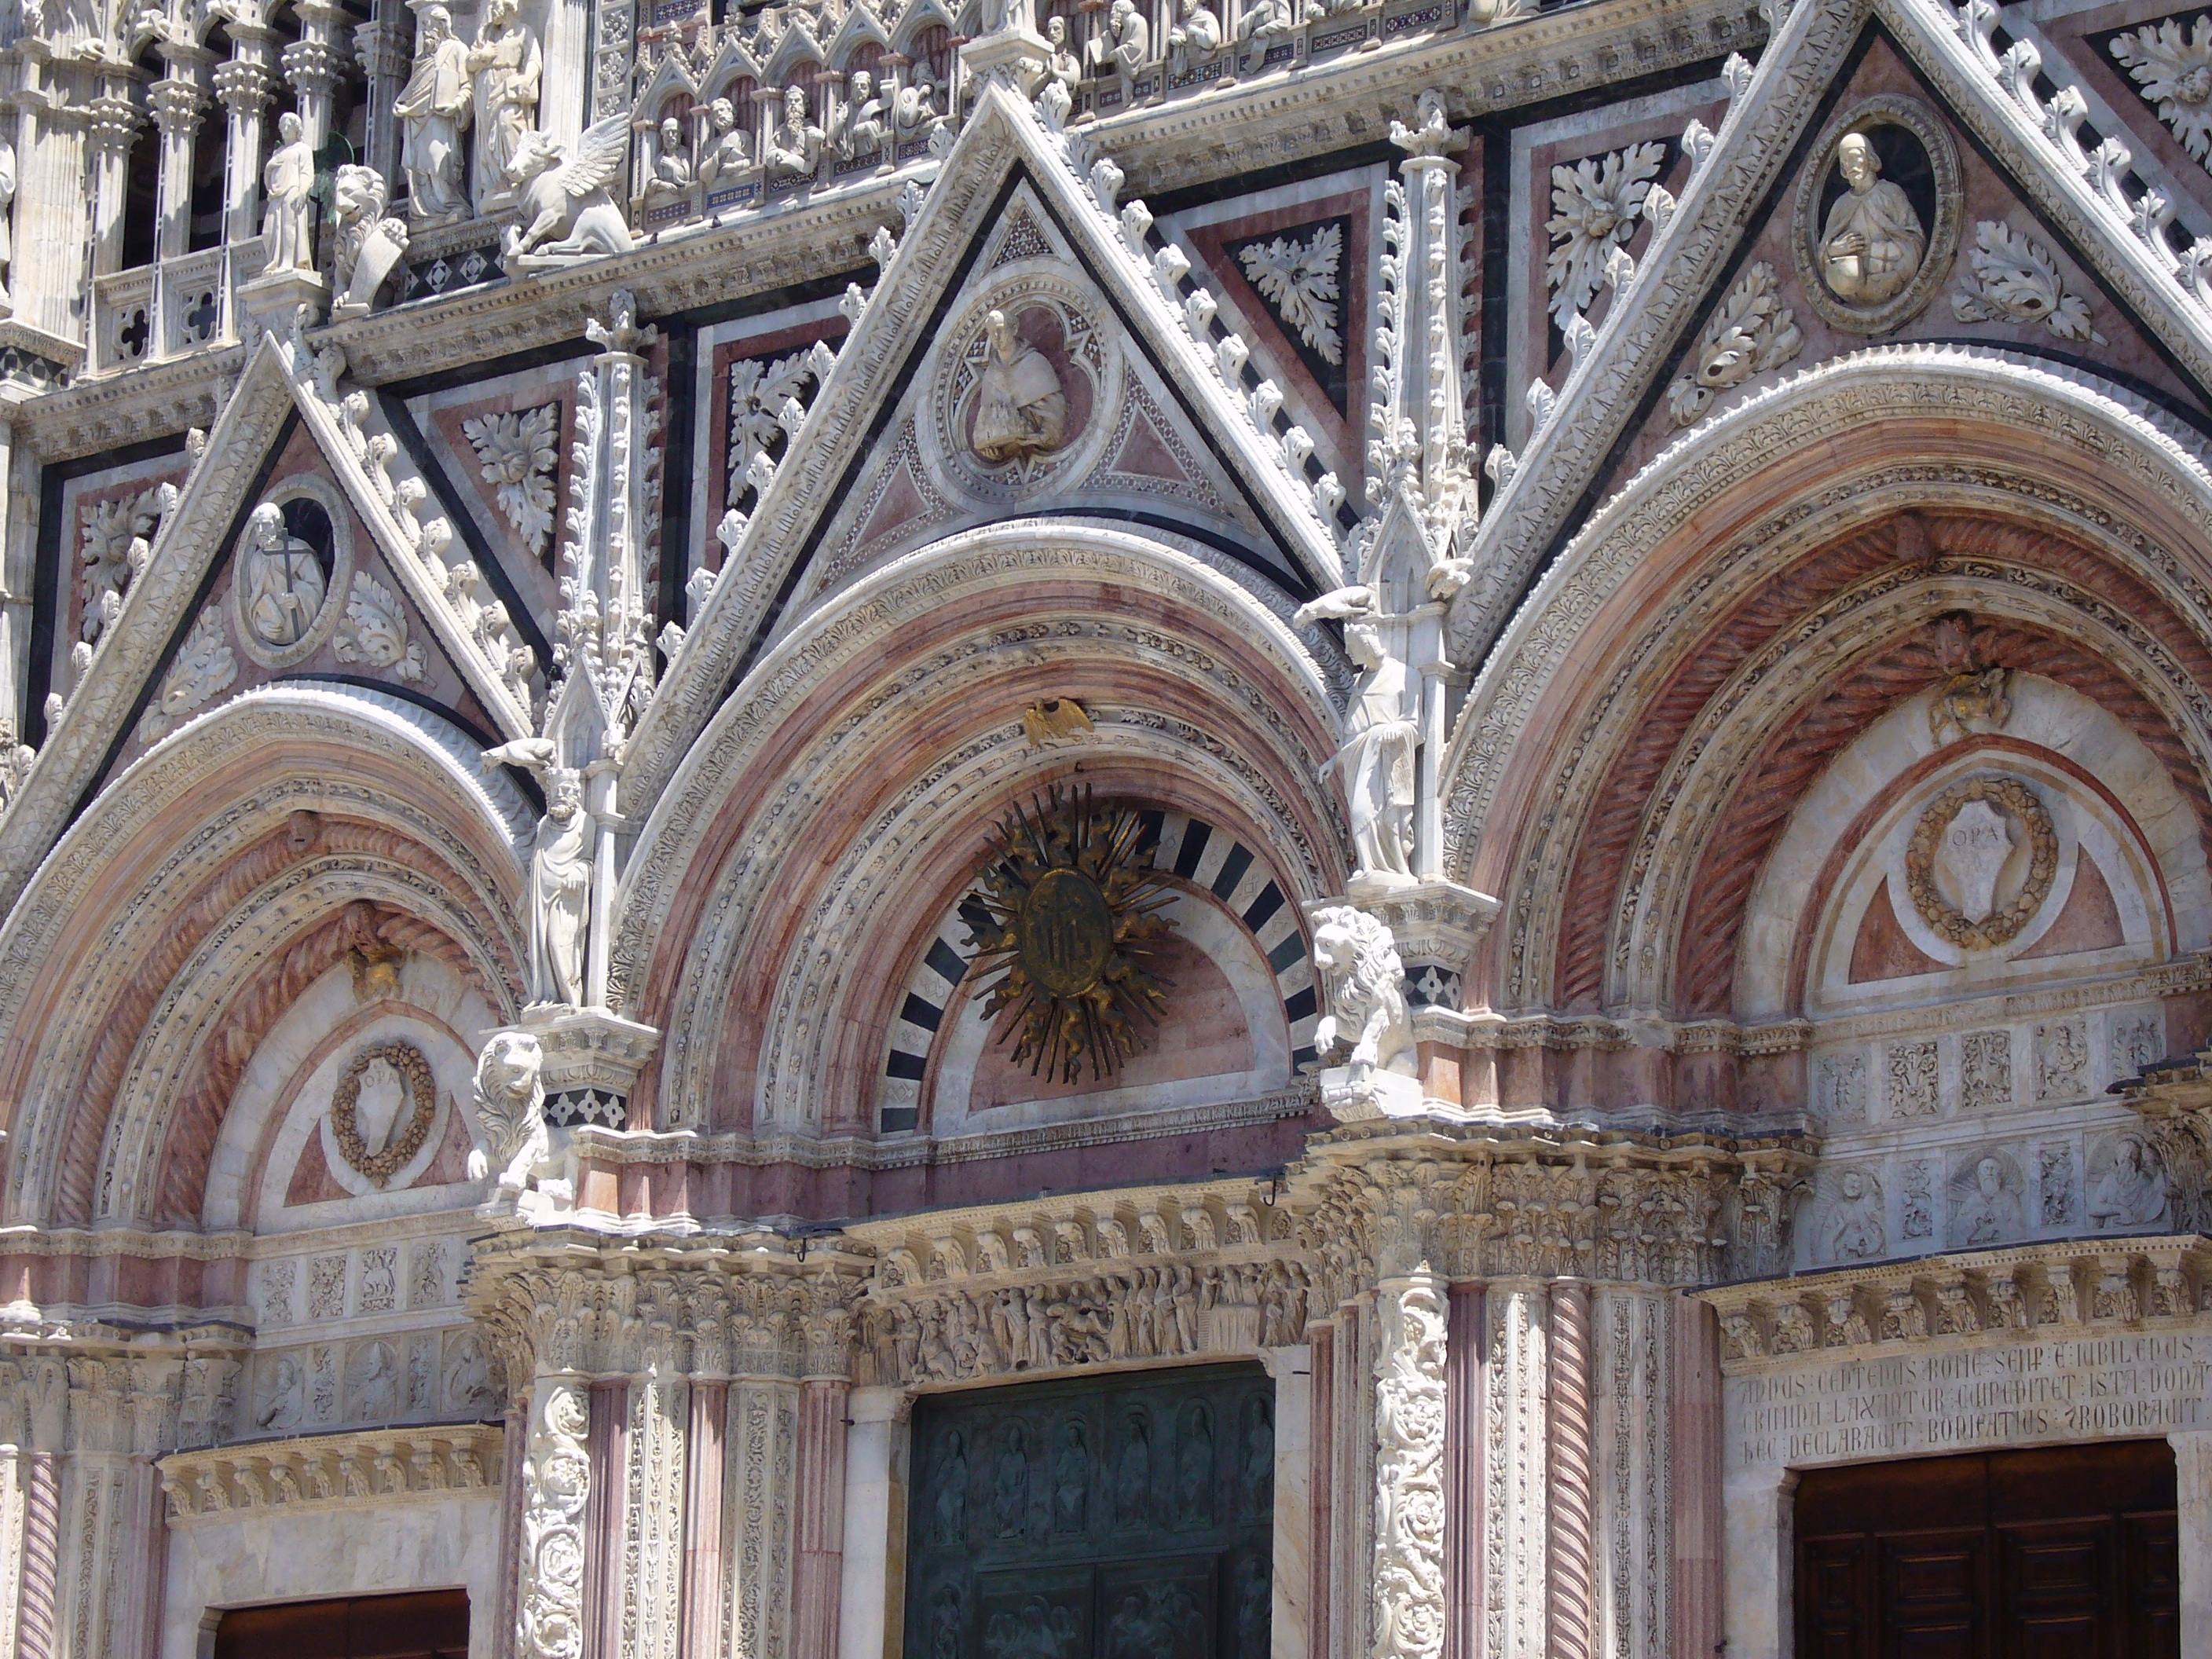
architecture, sky, building, travel, arch, facade, church, cathedral, place of worship, baptistery, places of interest, medieval architecture, monastery, symmetry, synagogue, basilica, florence, dom, gothic architecture, historic site, byzantine architecture